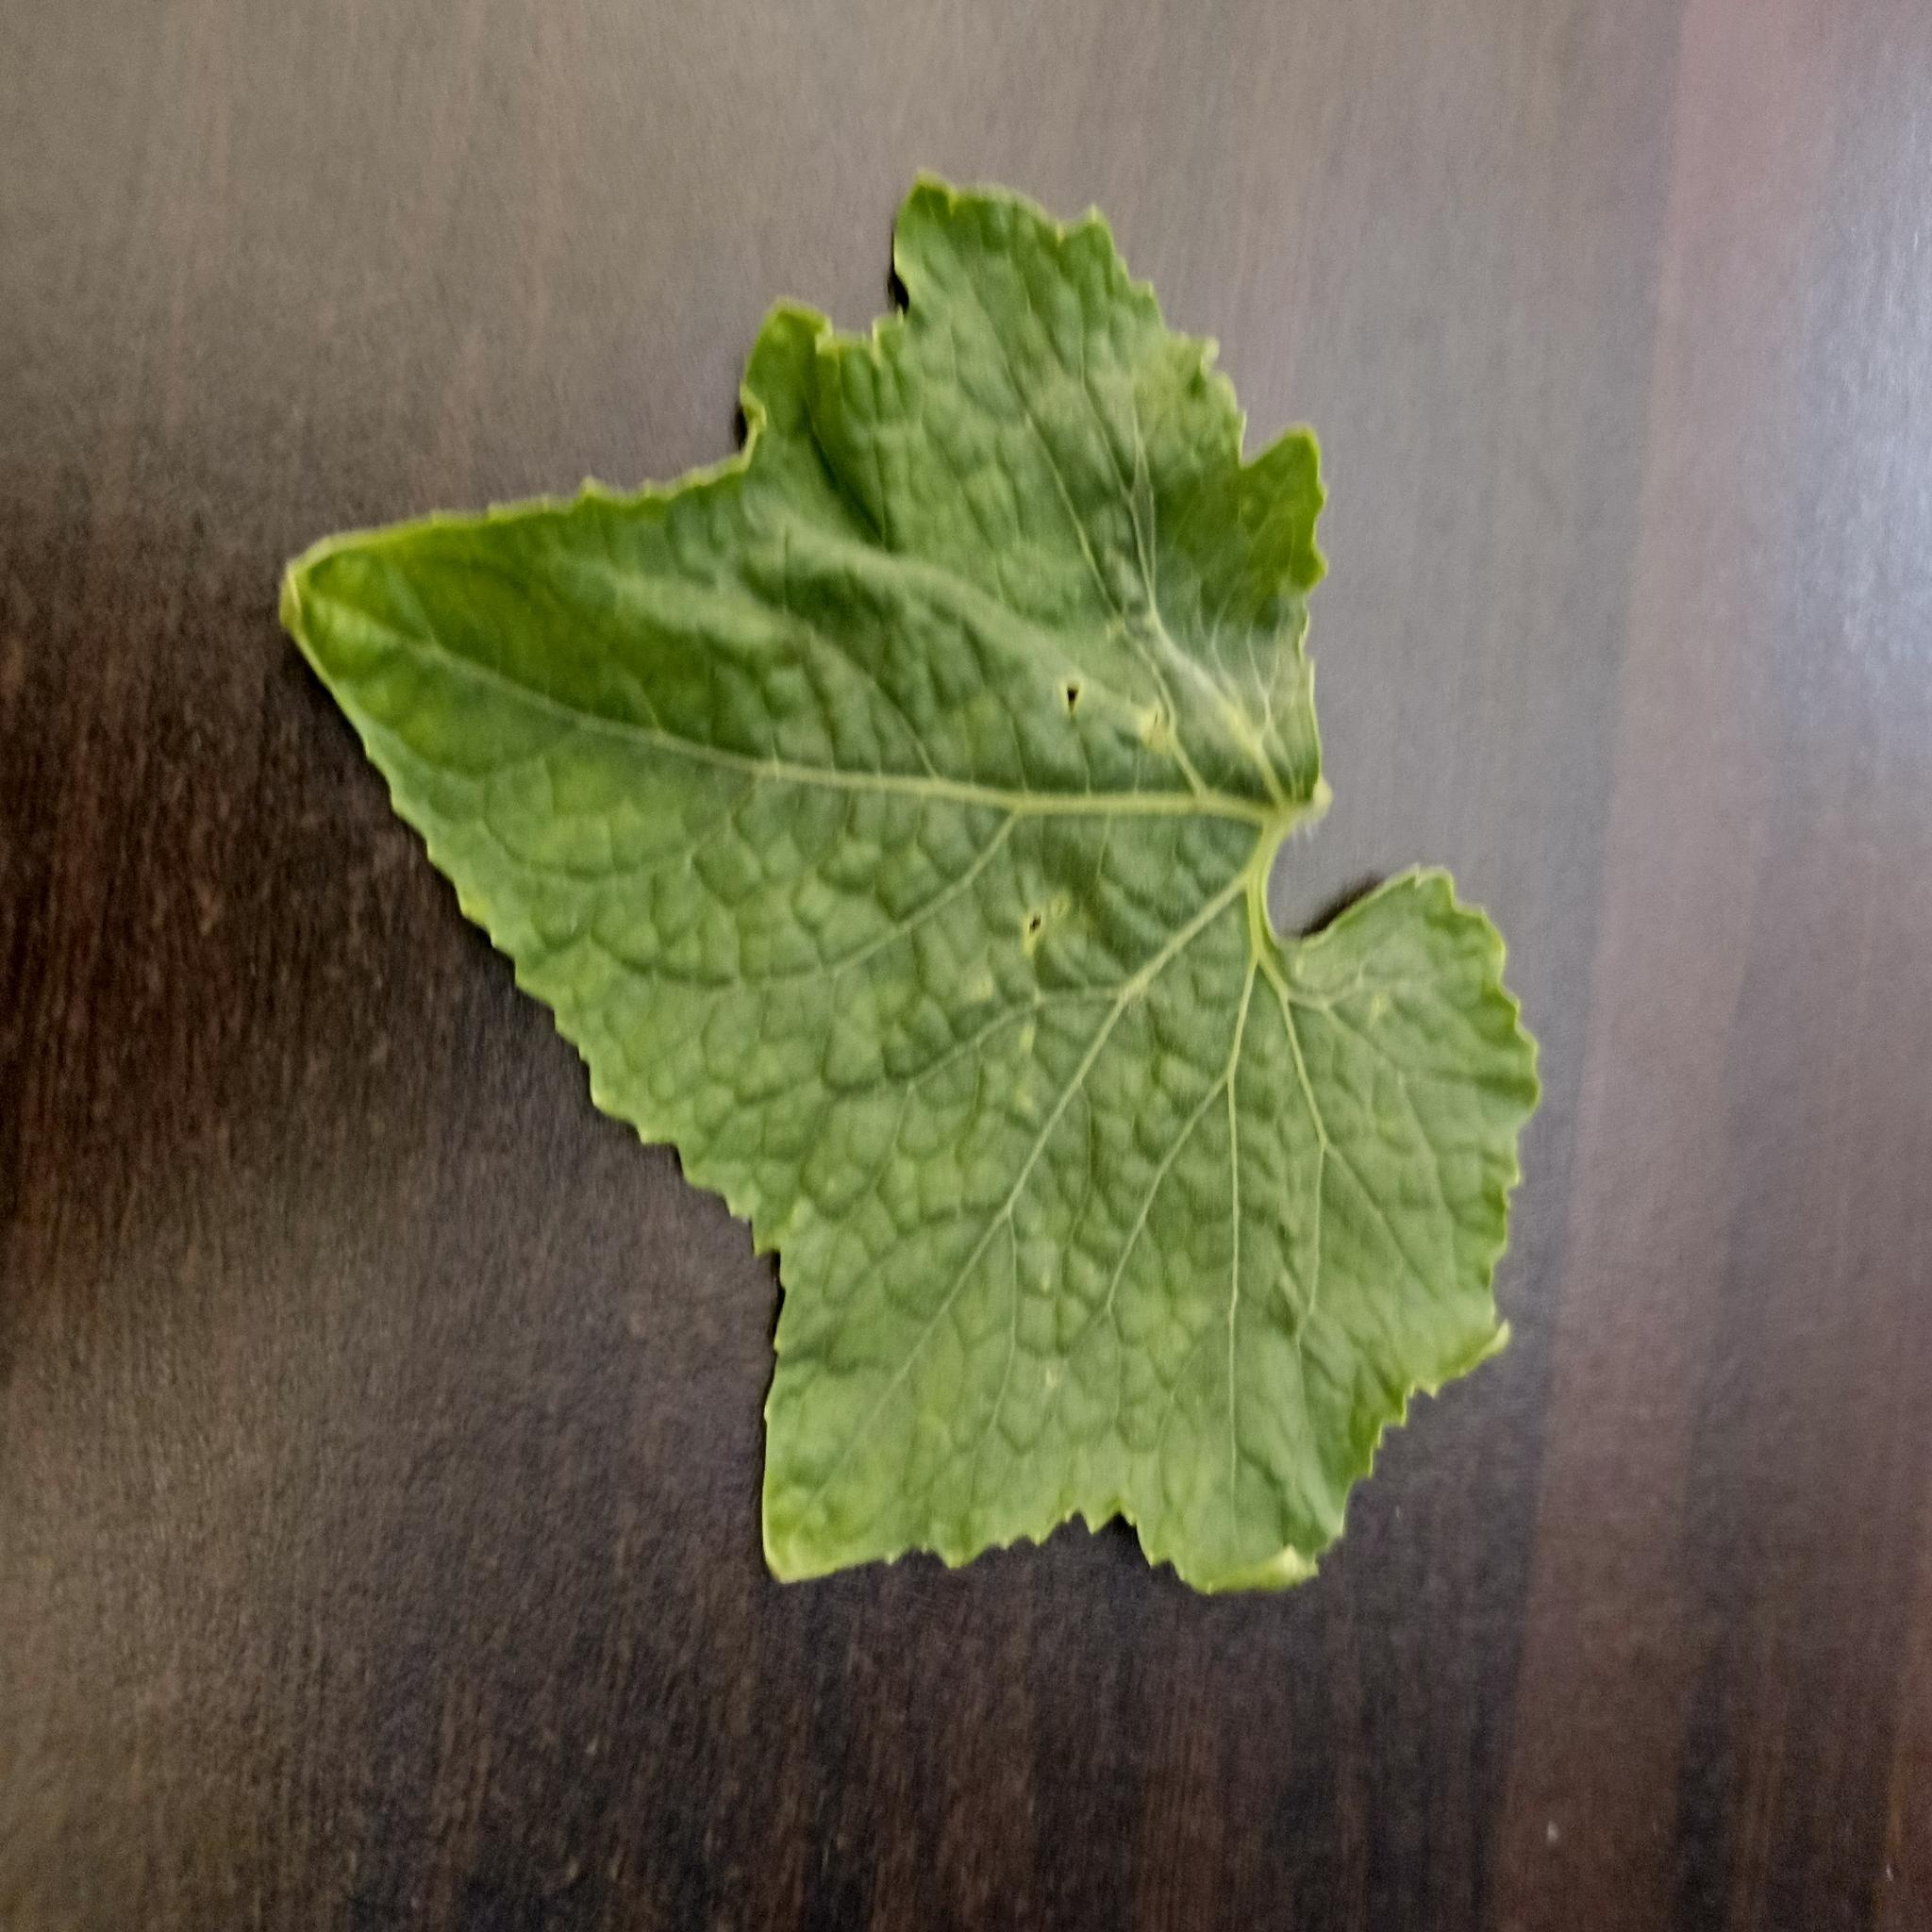
Label: Leaf curl